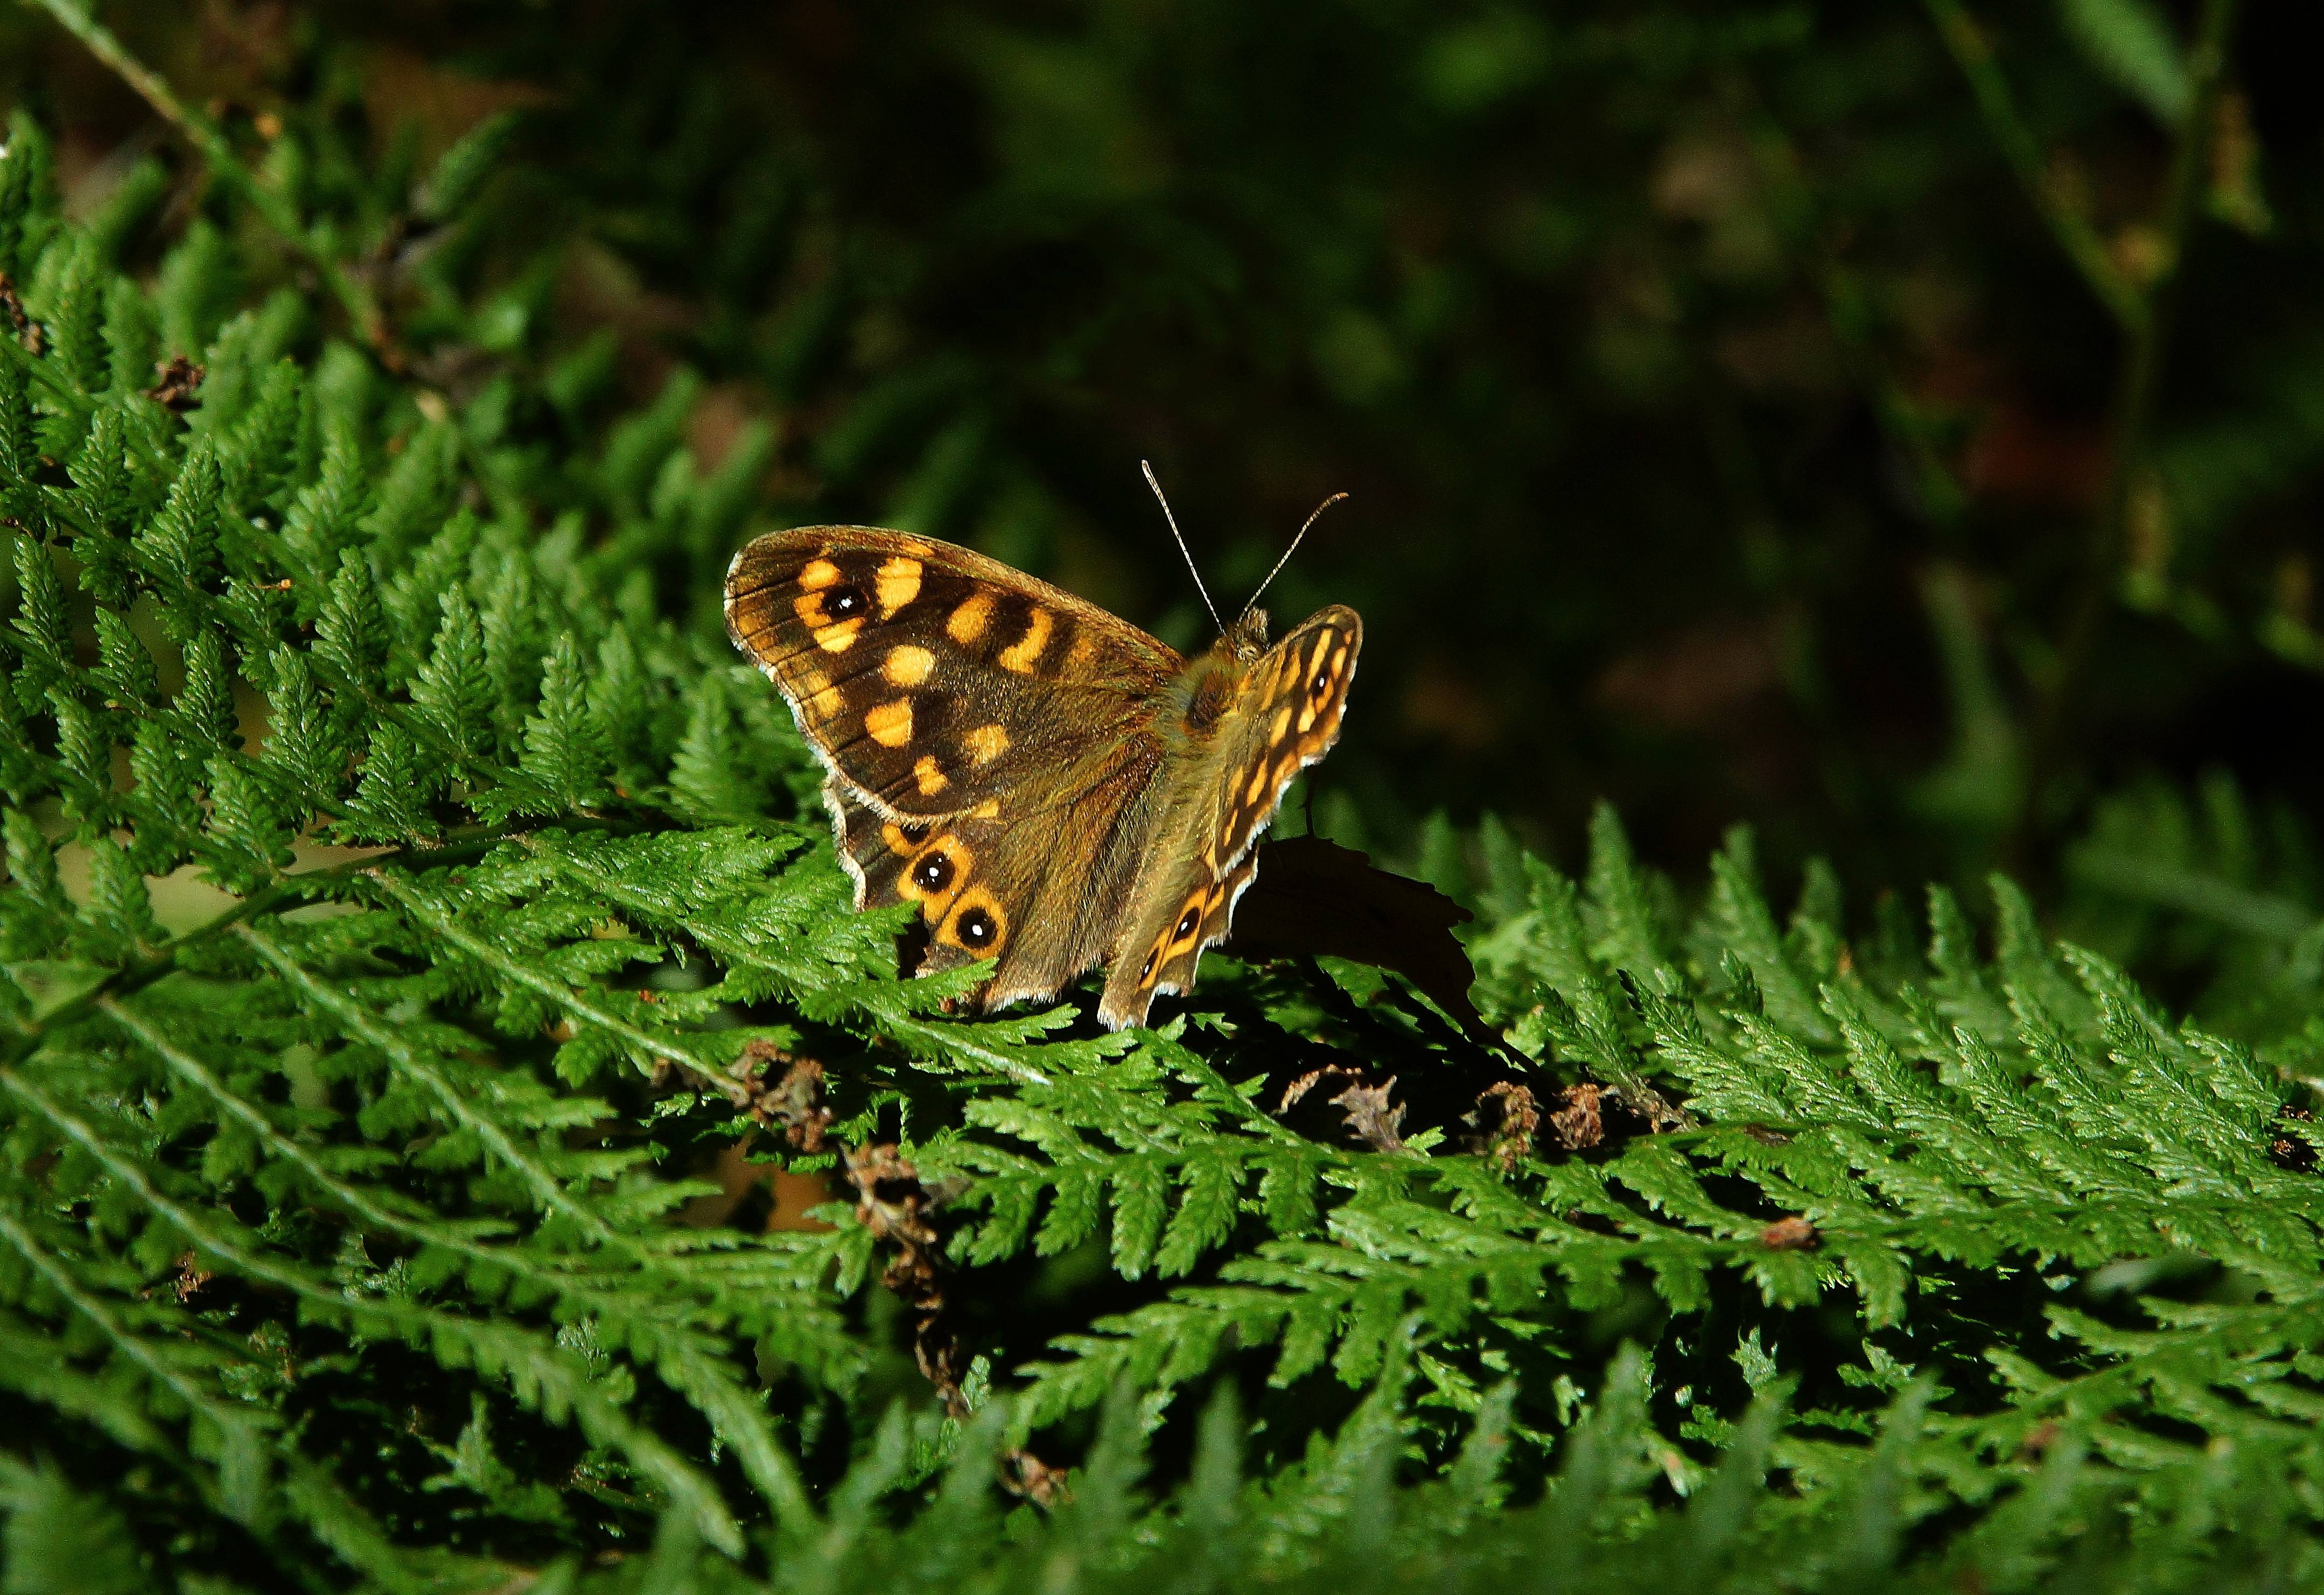
tree, nature, grass, branch, plant, leaf, flower, photo, wildlife, green, insect, macro, botany, moth, butterfly, fauna, invertebrate, close up, animals, naturaleza, a77, g, ggl1, gaby1, xovesphoto, animales, gphoto, xelodegalicia, sonya77v, sonyslta77v, tamrom24135, macro photography, gabrielcoru a, moths and butterflies